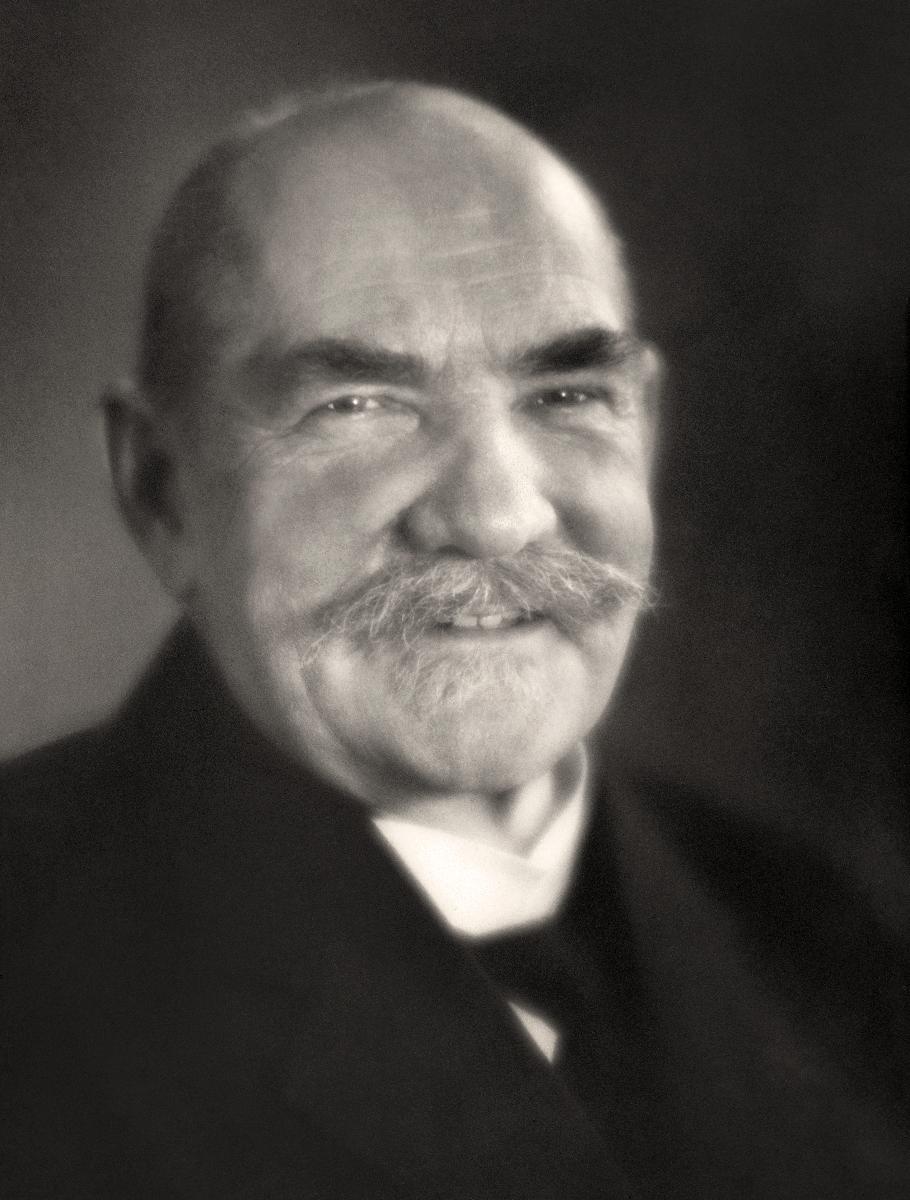
P. E. Svinhufvud
P. E. Svinhufvud
sisällön kuvaus: Suomen tasavallan presidentti Pehr Evind Svinhufvud 1931. content description: President of the Republic of Finland Pehr Evind Svinhufvud 1931.
Kuvaaja: Atelier Apollo, kuvaaja
Vuosi: 1931
Paikka: Suomi; Suomi, Uusimaa, Helsinki
Aiheet: Svinhufvud, Pehr Evind; henkilöt; politiikka; presidentit; kasvokuva; Suomen presidentit; persons; politics; presidents; Finnish presidents; portraits; personer (individer); politik; presidenter